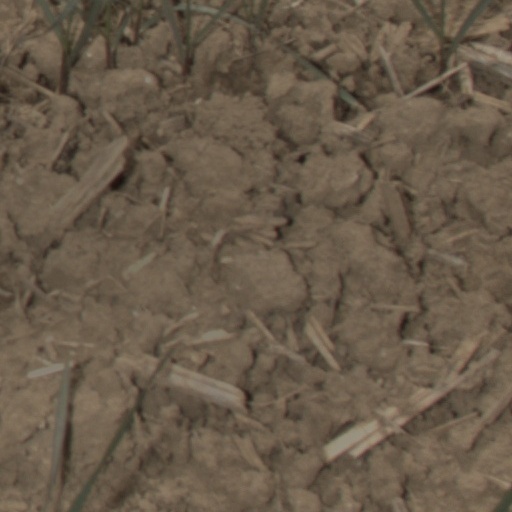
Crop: wheat